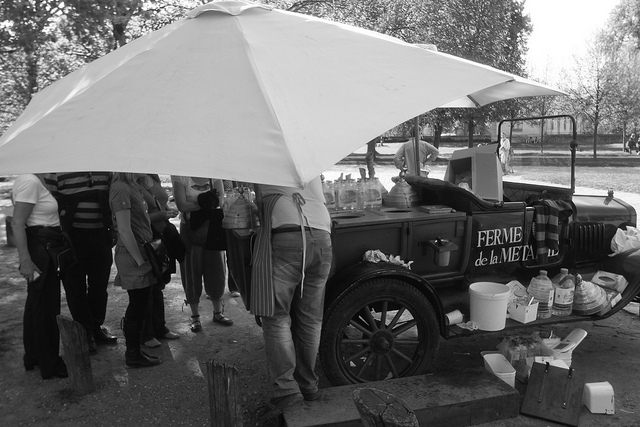
There is an old time truck that appears to be serving food.

A person serving food on the back of a antique truck.